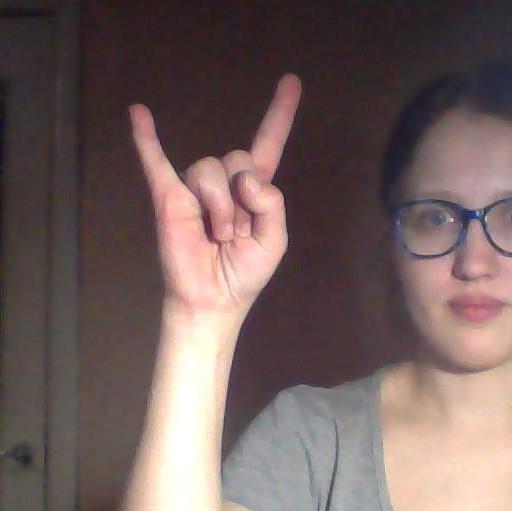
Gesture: rock